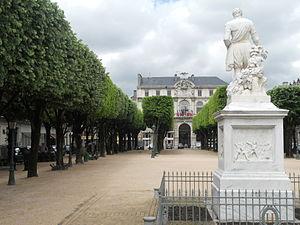
Place Royale de Pau derrière la statut d'Henri IV avec la Mairie de Pau en fond
SOCRA est une société par actions simplifiée française, spécialisée dans la conservation d'œuvres d'art et basée à Marsac-sur-l'Isle en Dordogne.
L'hôtel de ville de Pau est un ancien théâtre du centre-ville de Pau qui est situé sur la place Royale.
La place Royale de Pau constitue le point central de la ville, elle est notamment bordée par l'hôtel de ville de Pau, par l'ancien Hôtel de France et par le boulevard des Pyrénées.